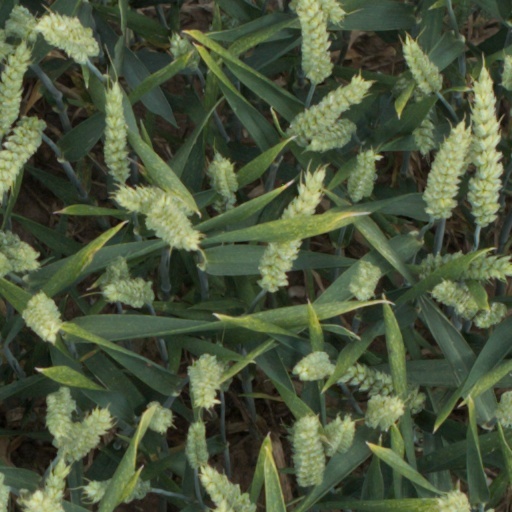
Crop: wheat